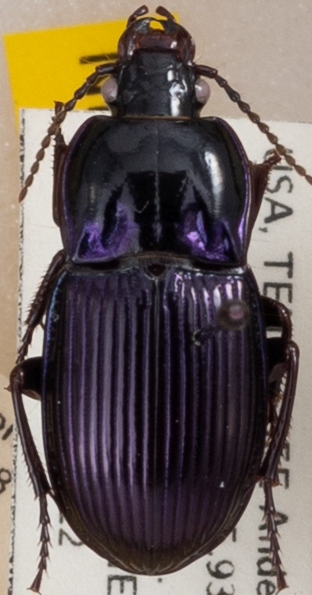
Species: Myas coracinus
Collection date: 2022-06-22 04:00:00
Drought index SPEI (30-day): -0.58
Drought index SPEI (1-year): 0.23
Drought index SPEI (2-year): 0.03